Marília

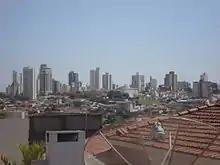
Panorama of the city from a rooftop.

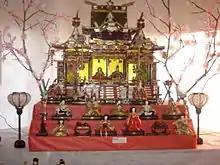
The city holds an annual festival of Japanese culture due to Brazil's large Japanese population.

In 1923, Antônio Pereira da Silva and his son José Pereira da Silva were the pioneers of the region, cleared land next to Feio and Peixe rivers. This land was named Alto Cafezal, or "High Coffee Plantation".